Nana Saheb Peshwa II

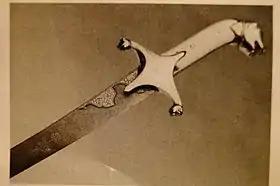
Provenance: This sword belonged to the Nana, who was held responsible by the British for the massacre at Kanpur during the Indian mutiny in 1857. It subsequently passed into the ownership of Brigadier Major Henry Templer, who commanded the 7th Regiment Bengal Infantry.

The town of Bithur was 13 miles northwest of Kanpur. In the well-furnished palace which he had inherited from his adopted father, the Nana Sahib entertained British officers and frequently gave parties. He was known to be a generous host and so was well-liked by the British officers. In April 1857, the Nana went on a tour of the neighbouring cantonments, ostensibly on a pilgrimage. He was well received in Lucknow by Sir Henry Lawrence, however he suddenly cut short the visit and returned to Kanpur. Major General Hugh Massey Wheeler explicitly trusted the Nana, since his wife was related to Nana's family. So when reports, that the disbanded troops of the 19th Native Infantry were lavishly entertained by the Nana whilst they were passing through Bithur in late April 1857, reached the British, Gen. Massey took no notice. By May 1857, there were disturbances and arson attacks in the city. Candid and blunt warnings regarding Nana's intentions issued by sympathetic Indians, such as the banker Nanak Chand, were ignored by the British who invited the Nana to become a part of the committee in charge of discussions relating to the defence of the cantonments.